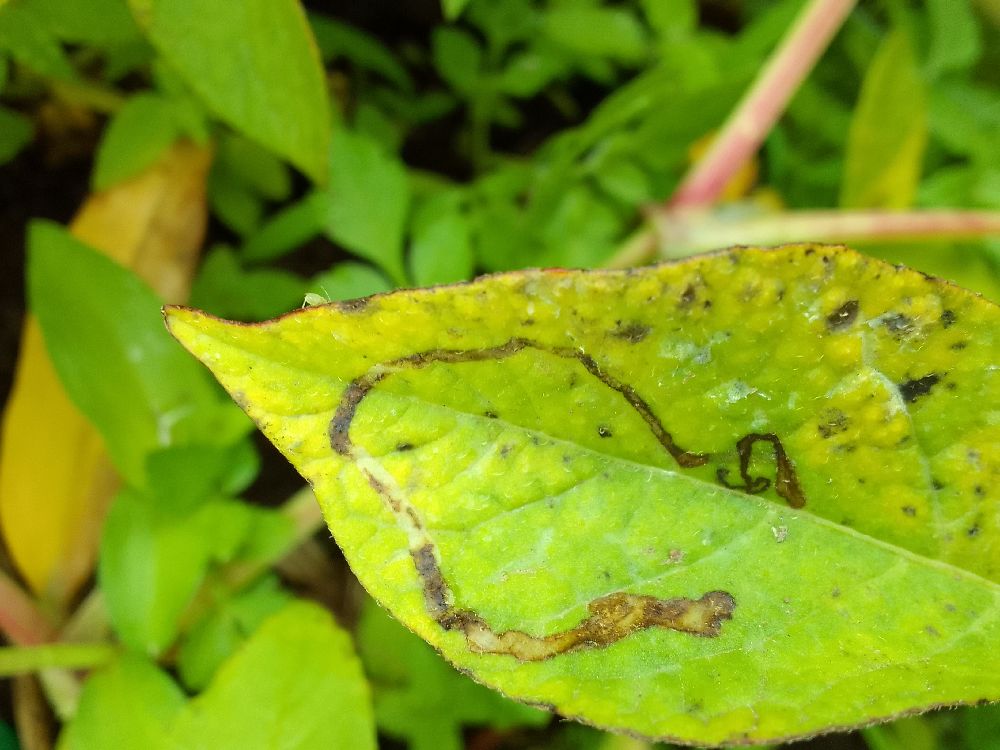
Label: Early blight